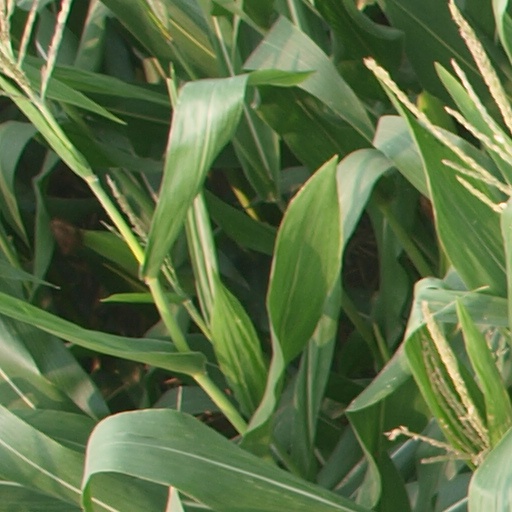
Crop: maize; corn